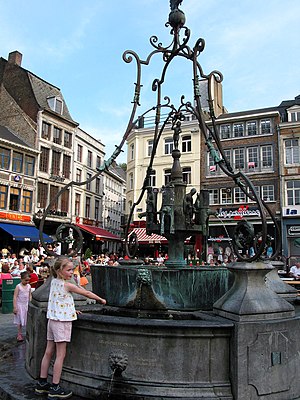
Huy (Belgien)
Huy er en by i Vallonien i det østlige Belgien. Byen ligger i provinsen Liège, ved bredden af floden Meuse, og har 21.354 indbyggere.